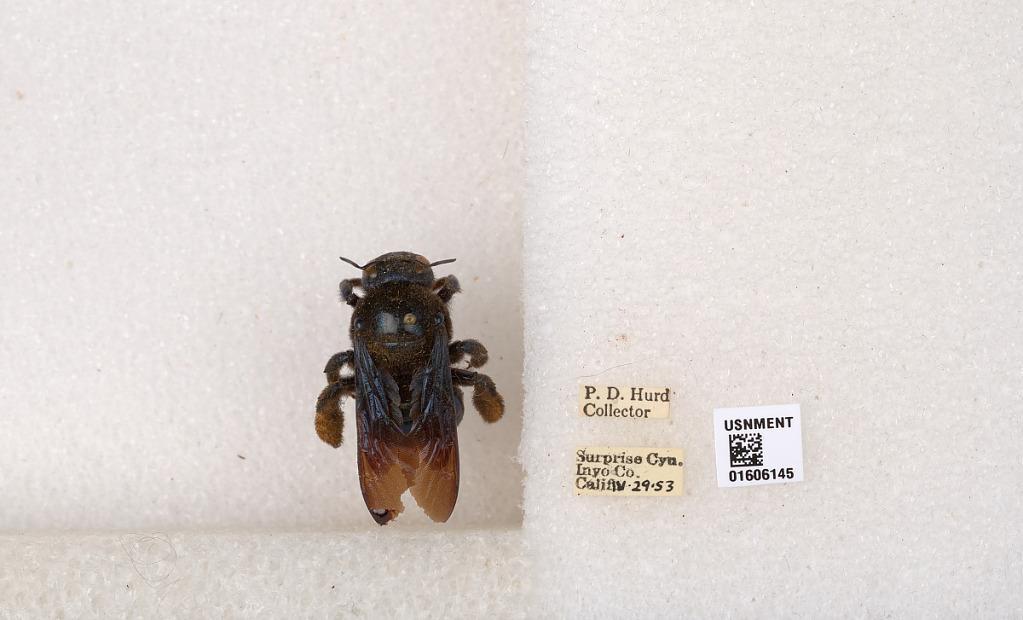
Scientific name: Xylocopa (Xylocopoides) californica arizonensis Cresson
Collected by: P. Hurd
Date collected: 1953-4-29
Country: United States
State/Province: California
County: Inyo
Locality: Surprise Canyon
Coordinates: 36.1005, -117.201